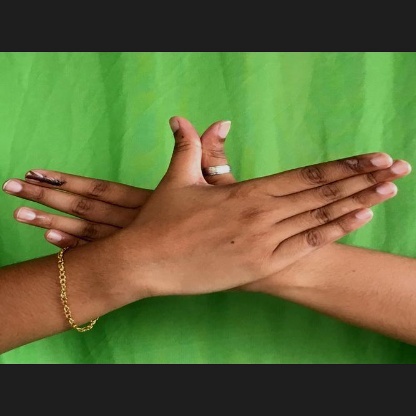
Mudra: Garuda